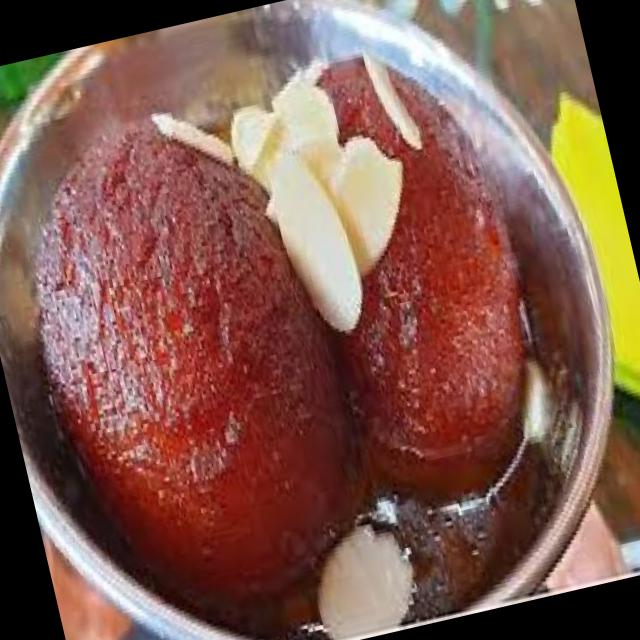
Dish: gulab_jamun